John III the Terrible

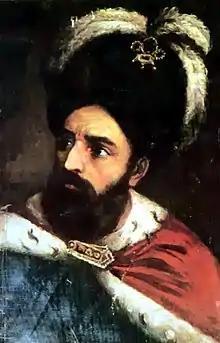

John III the Terrible, also John III the Brave (1521 – June 14, 1574) was Voivode of Moldavia between February 1572 and June 1574. Dimitrie Cantemir mentions him under the name John the Armenian.